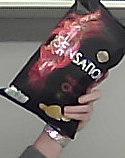
Product: lays_chill